Sir William Payne-Gallwey, 1st Baronet

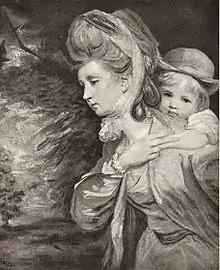
Payne's wife Harriet carrying one of their sons, by Sir Joshua Reynolds

On 19 November 1804, William Payne married Lady Harriet Quinn (d. 13 December 1845), only daughter of Valentine Quin, 1st Earl of Dunraven and Mount-Earl. They had two sons and a daughter, Caroline. Their second son, Philip, had seven sons, two daughters, and many descendants. Sir William was succeeded by his eldest son and heir, Sir William Payne-Gallwey, 2nd Baronet.